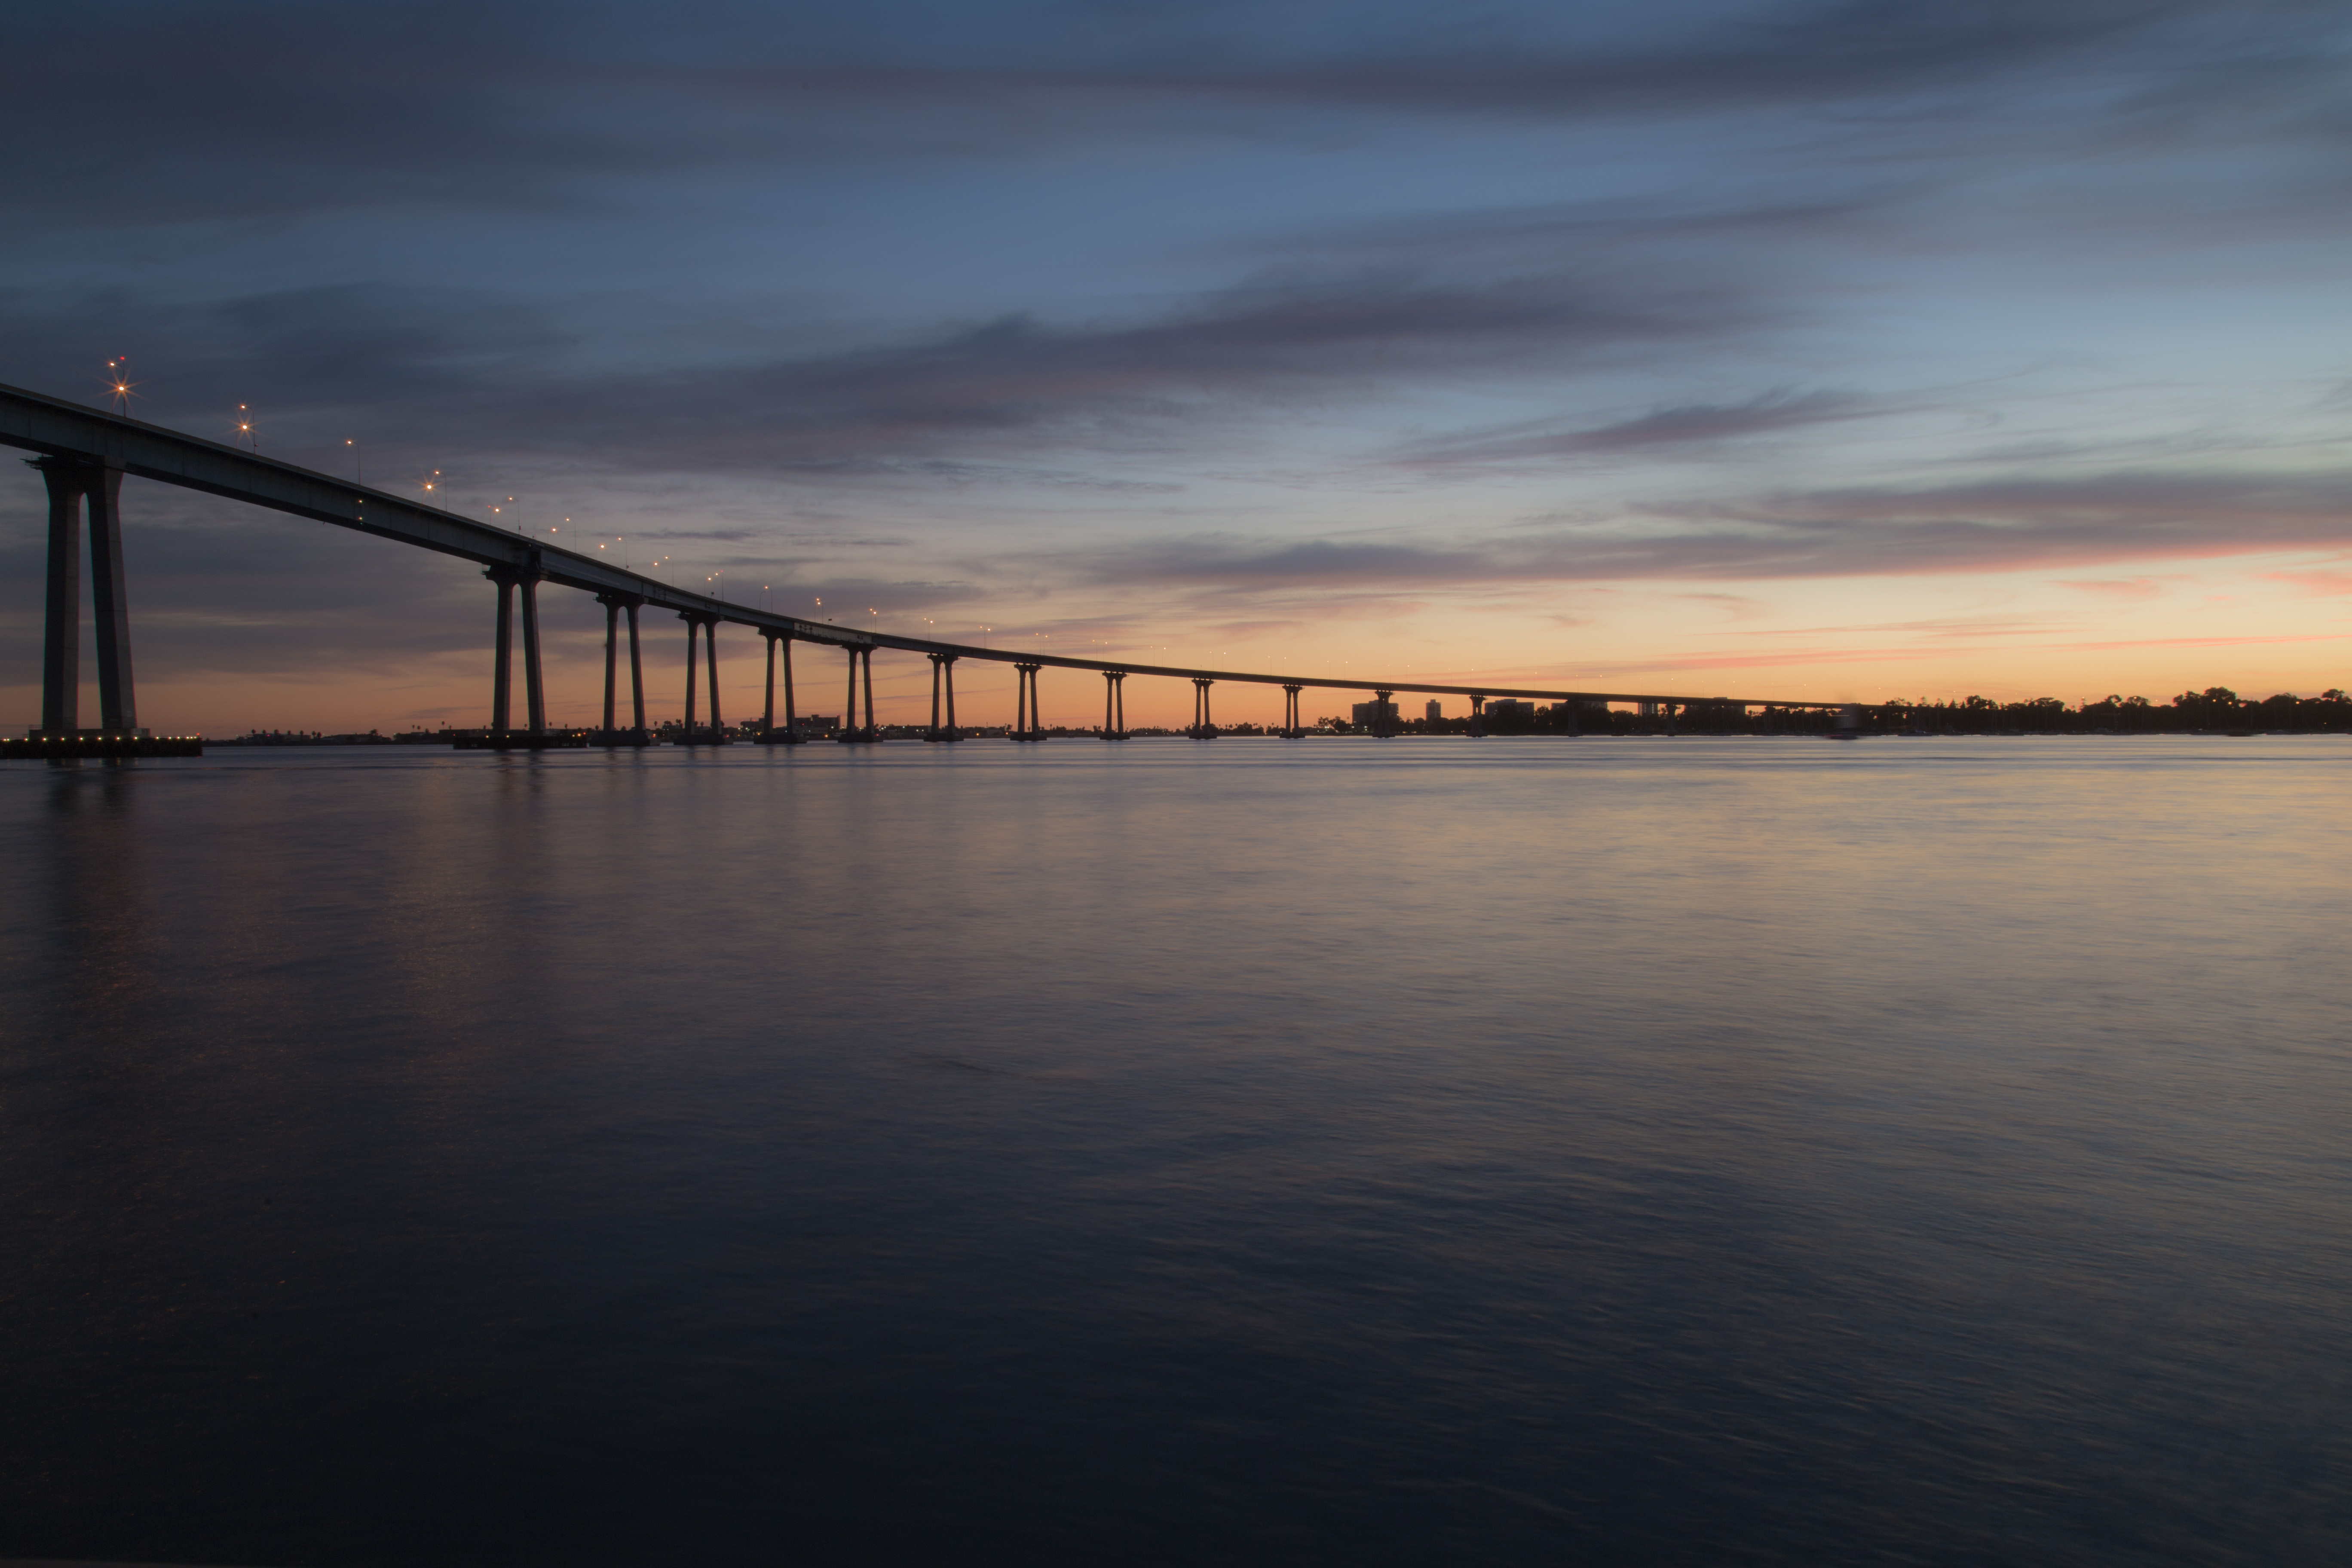
sea, coast, water, outdoor, ocean, horizon, cloud, sky, sunrise, sunset, bridge, sunlight, morning, wave, dawn, pier, river, dusk, evening, reflection, bay, california, publicdomain, unitedstates, sandiego, coronadobridge, sandiegobay, girderbridge, sandiego coronadobridge, nonbuilding structure